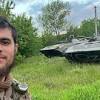
Label: BMP-1